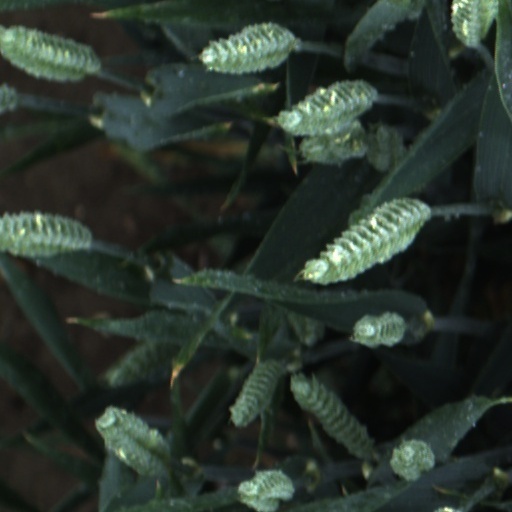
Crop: wheat